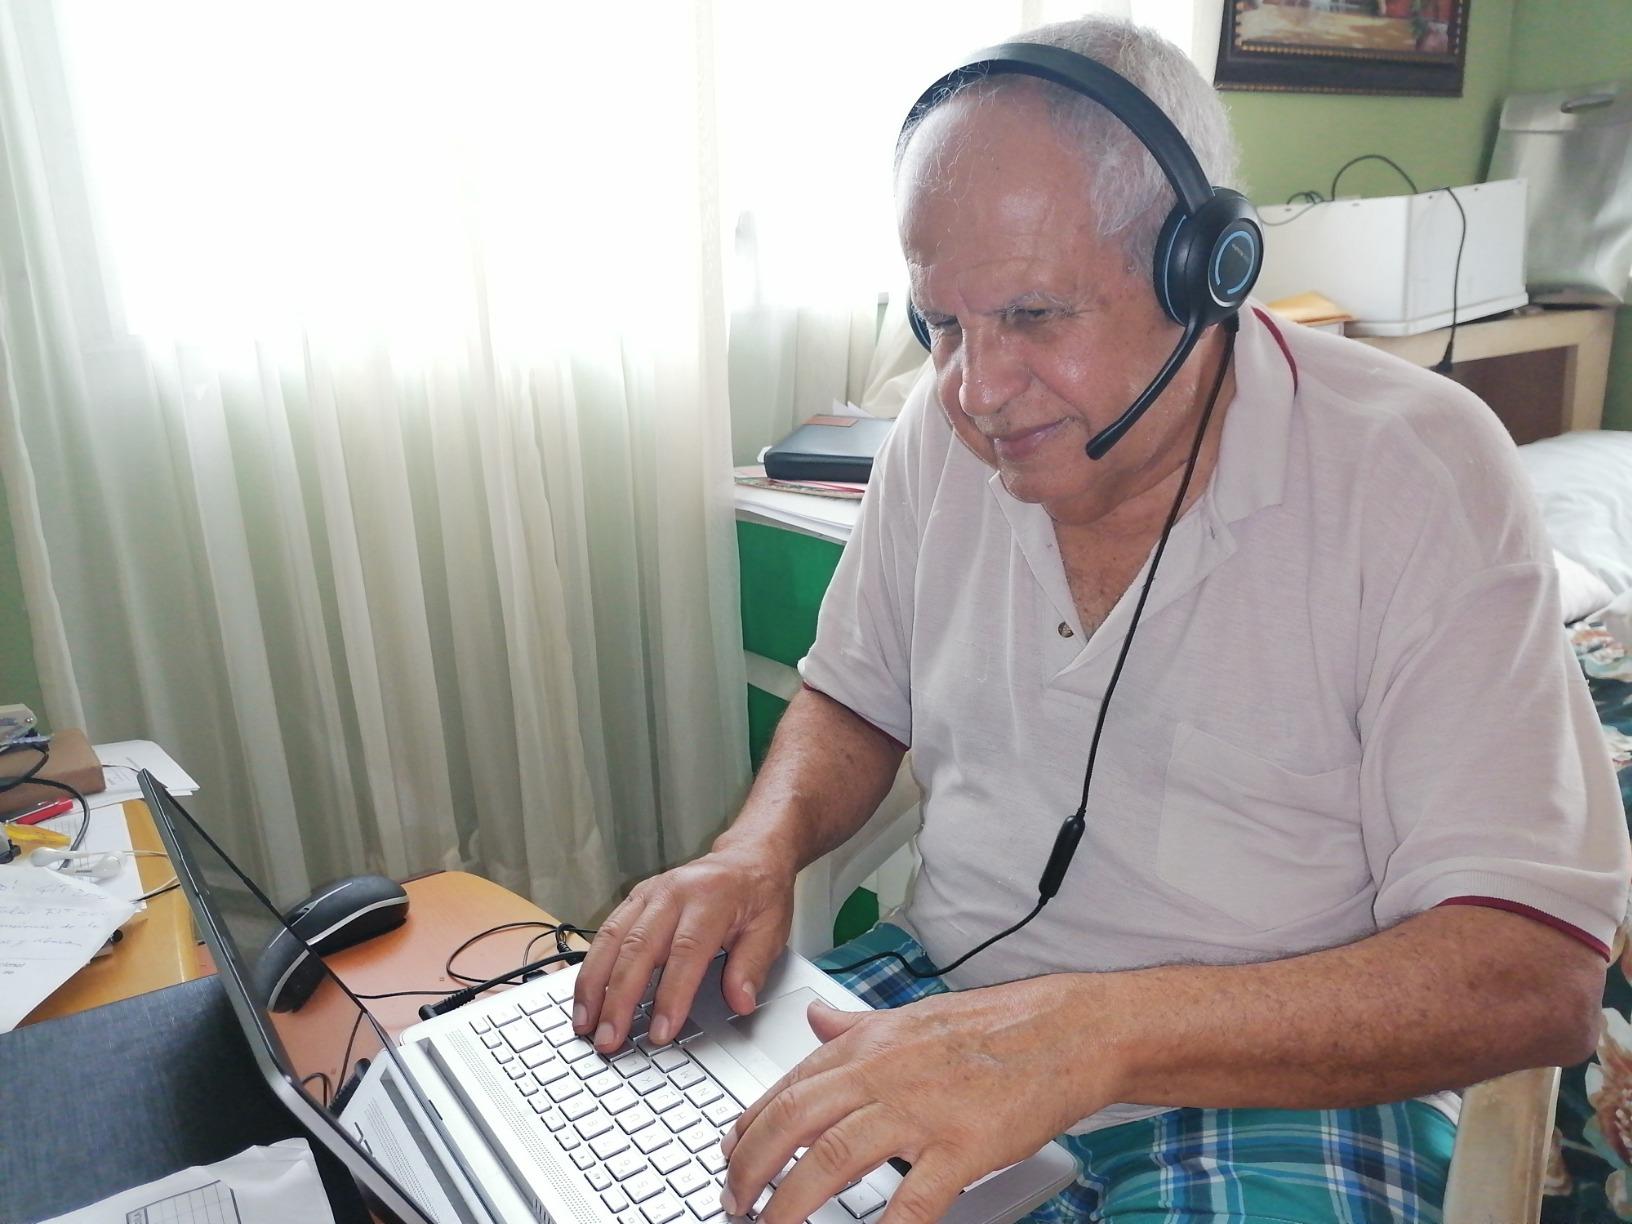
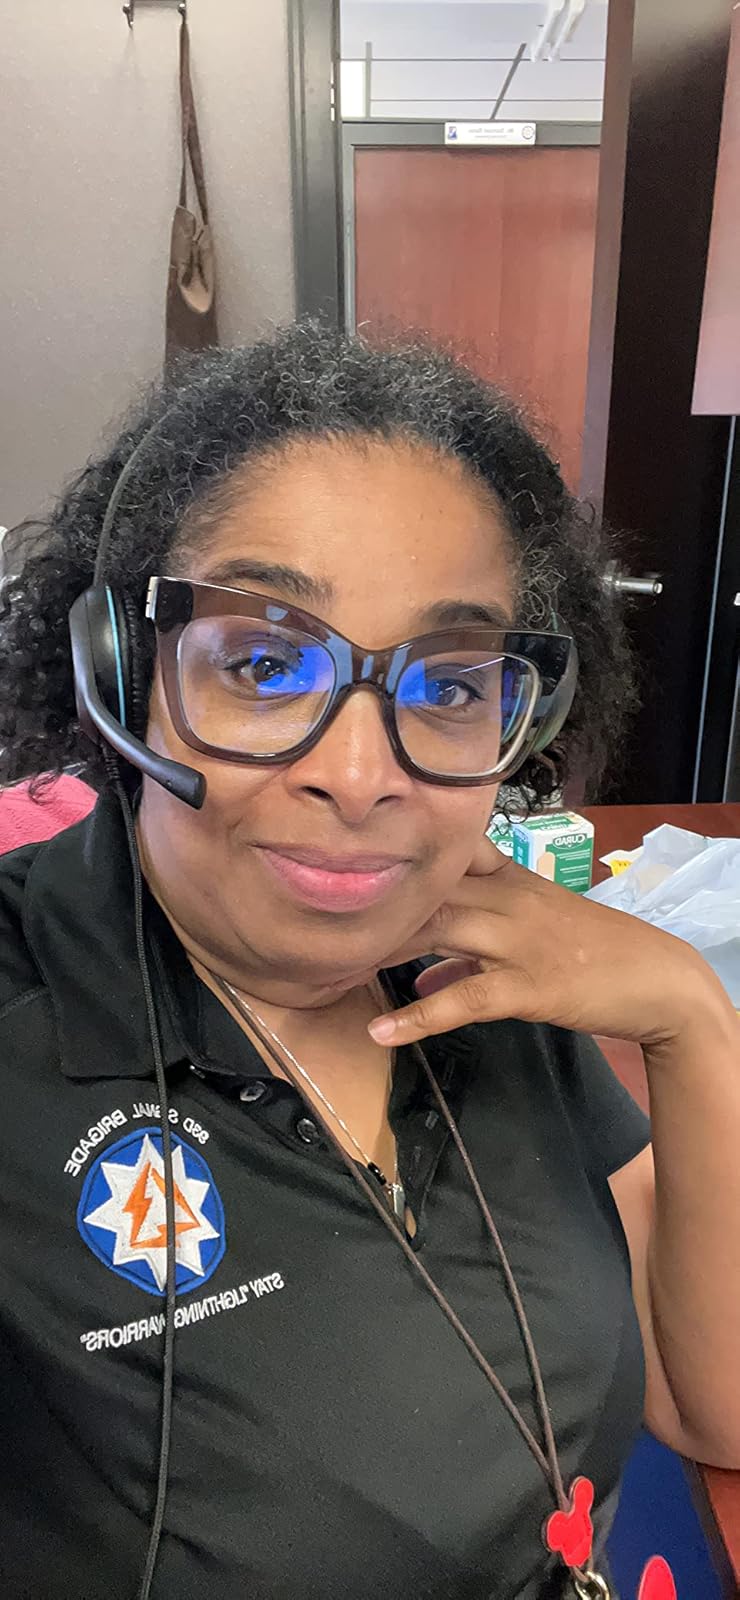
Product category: headphones
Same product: yes